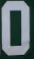
Number: 0